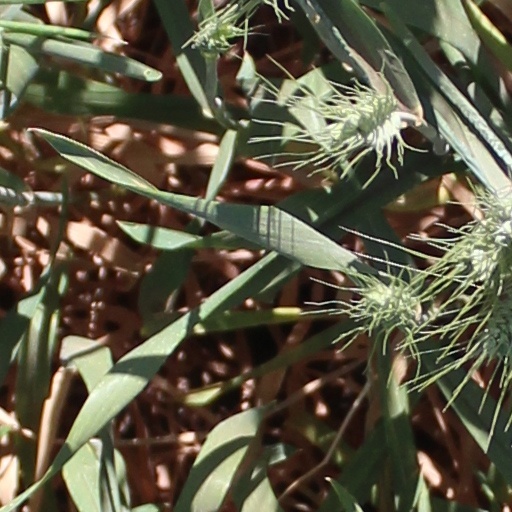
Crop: wheat